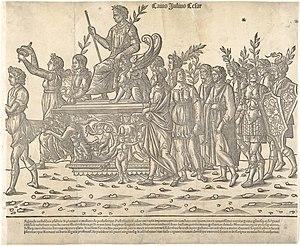
Benedetto Bordon est un enlumineur, cartographe et libraire actif à Venise né vers 1450 à Padoue et mort en 1530.